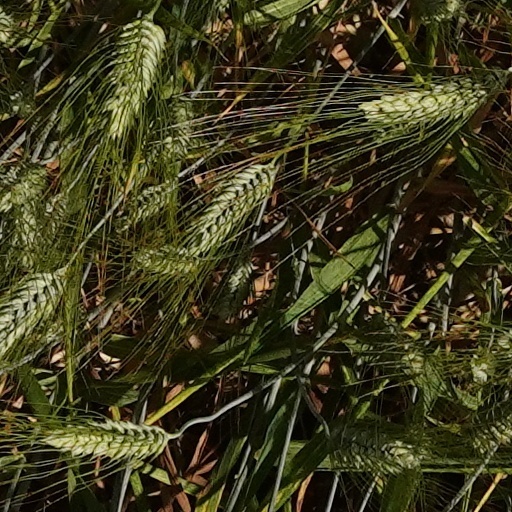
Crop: wheat